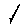
Label: 1